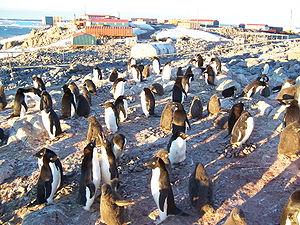
Colonie de manchots Adélie photographiés dans leur nids sur le site de la base française Dumont d'Urville en Terre Adélie, Antarctique
L'archipel de Pointe-Géologie est un archipel situé dans la mer Dumont-d'Urville et le continent Antarctique. L'archipel est situé en Terre Adélie, l'un des cinq districts formant les Terres australes et antarctiques françaises, territoire ultramarin de la France.
La base Dumont-d'Urville est une base scientifique française située sur l'île des Pétrels, en terre Adélie, dans l'archipel de Pointe-Géologie. Elle doit son nom à l'explorateur Jules Dumont d'Urville qui découvrit l'archipel en 1840.